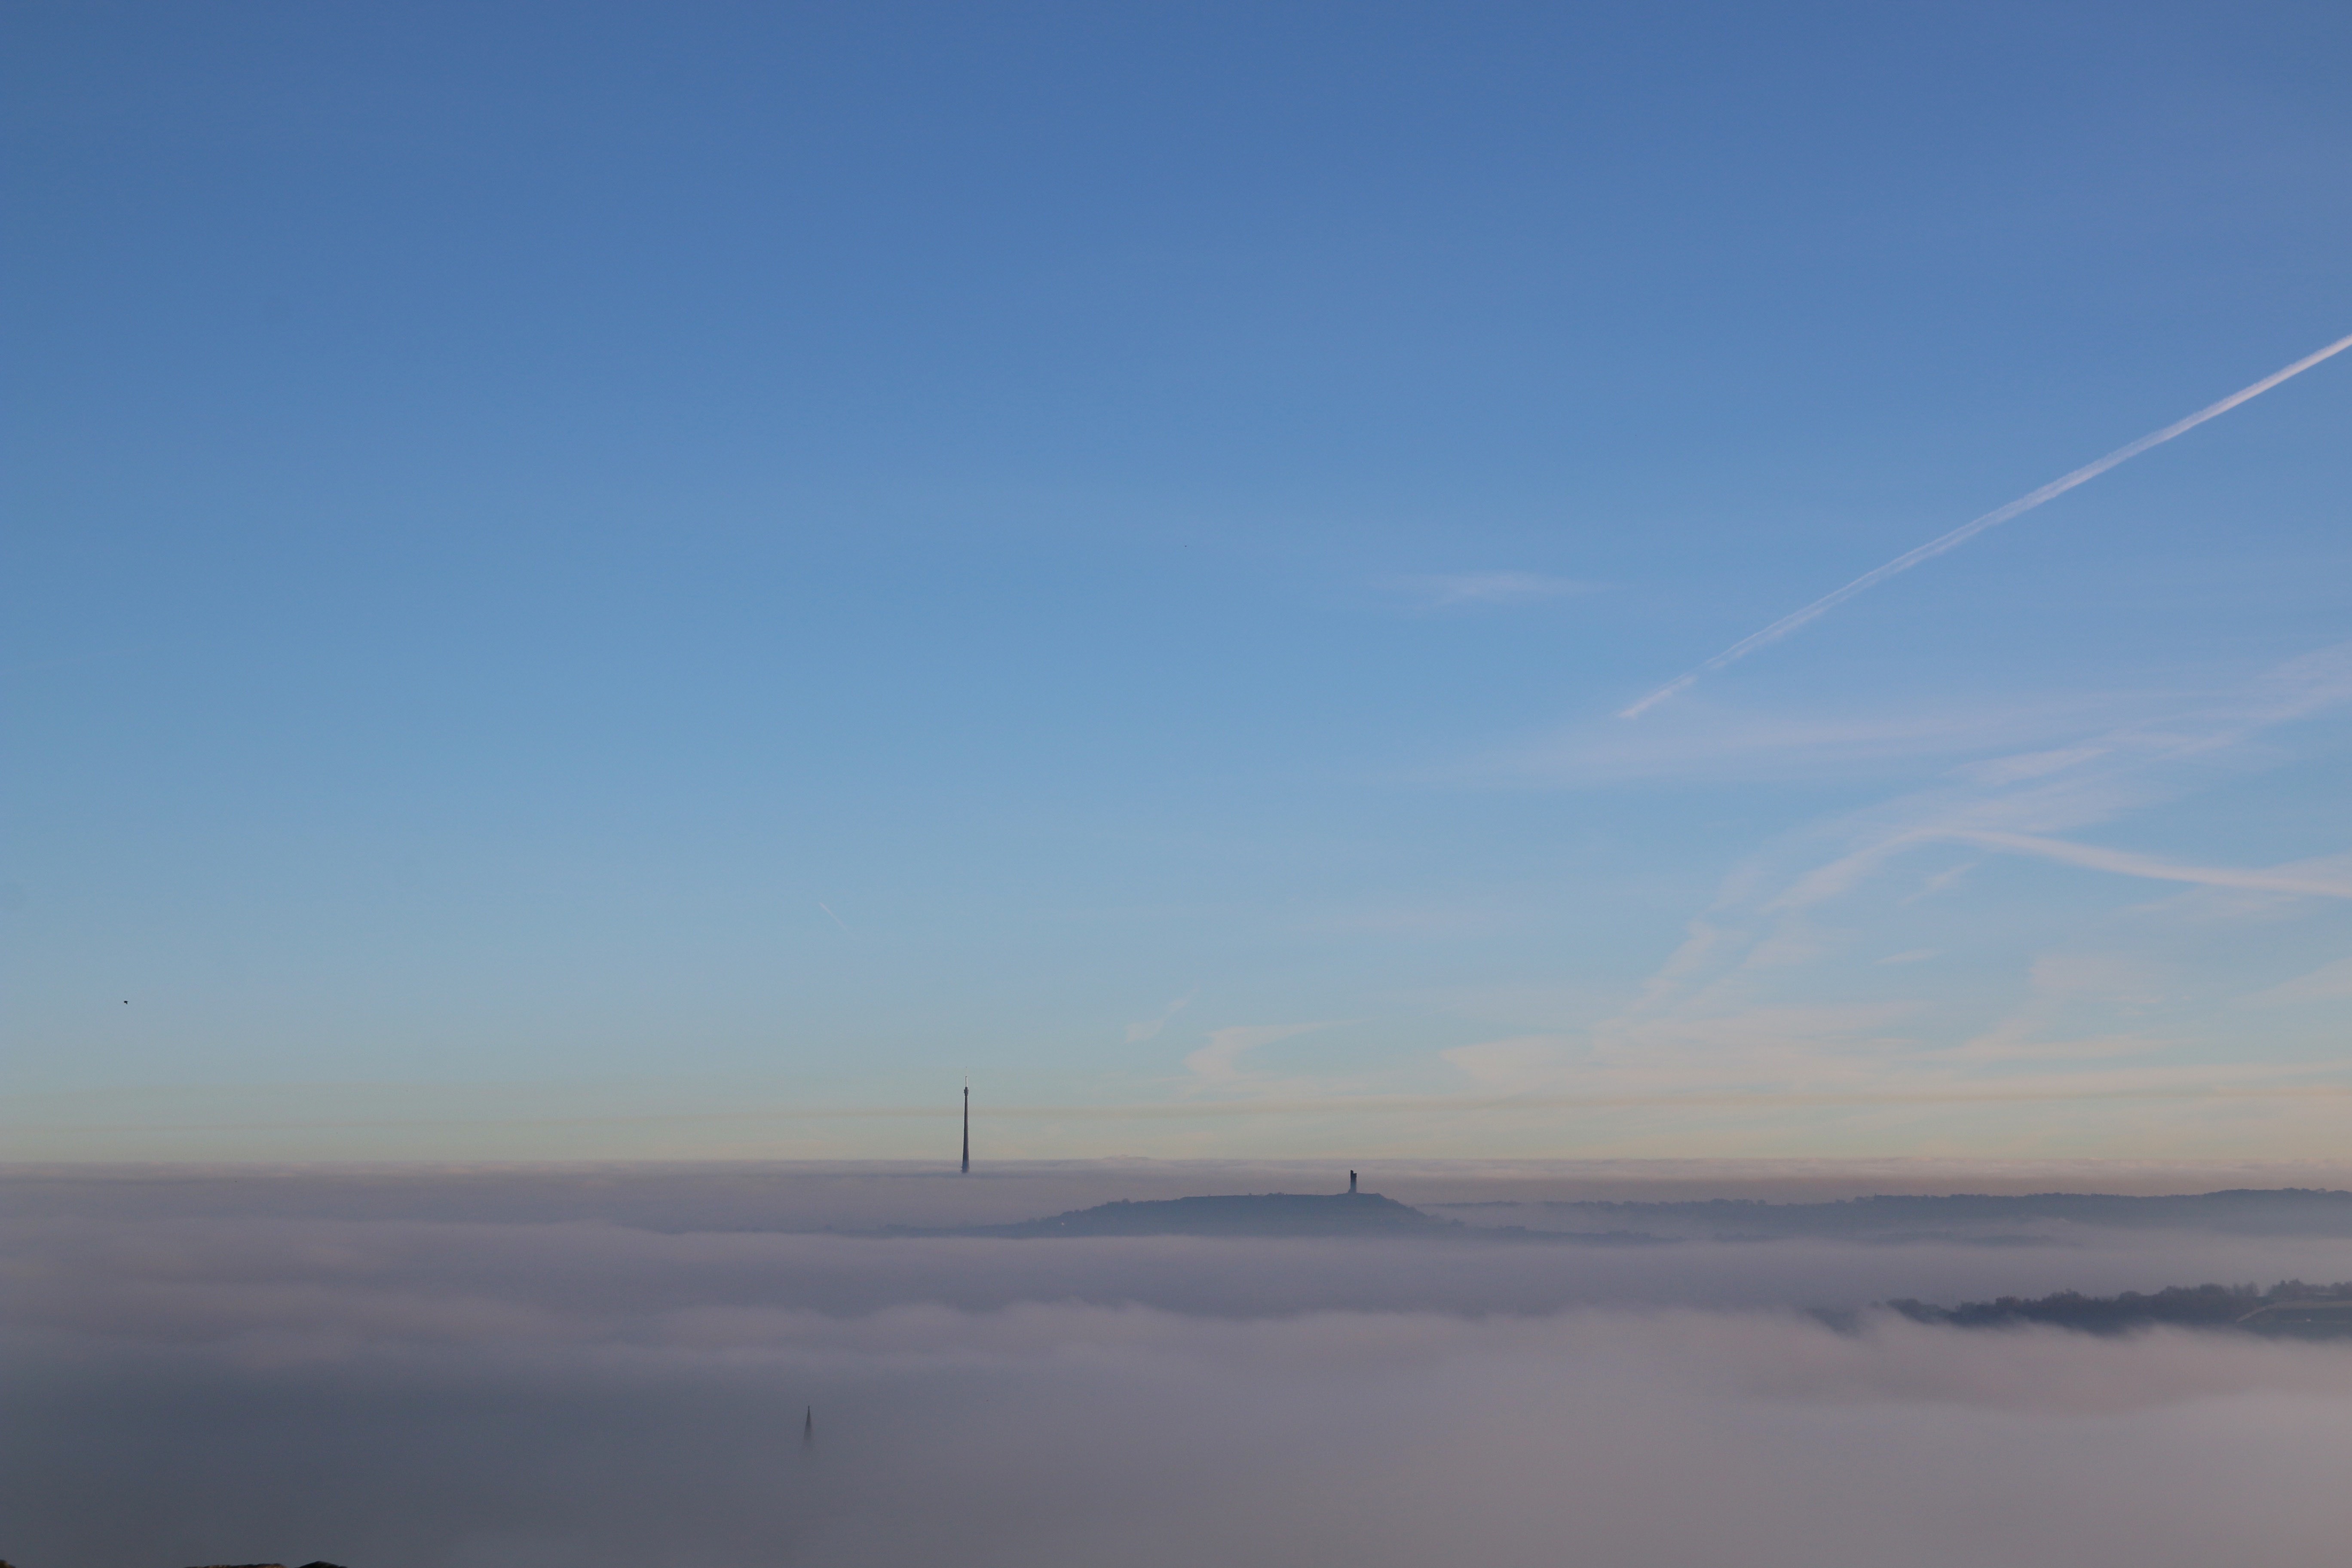
sea, horizon, cloud, sky, sunrise, mist, sunlight, morning, lake, dawn, atmosphere, dusk, reflection, haze, plain, atmospheric phenomenon, atmosphere of earth